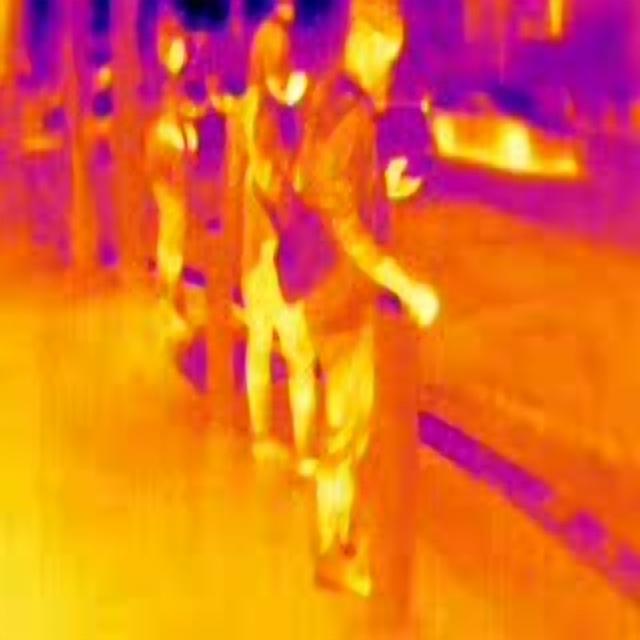
Detected objects:
label: person
label: person
label: person